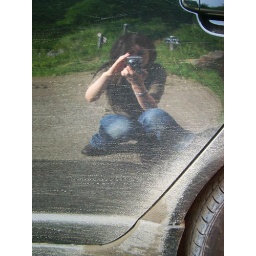
the bad road in a forest scratched my car